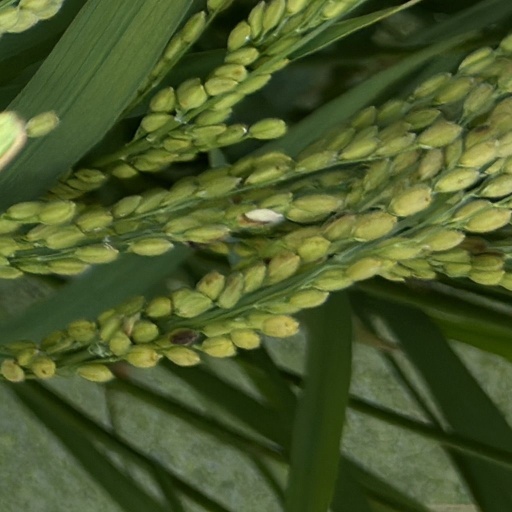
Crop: rice